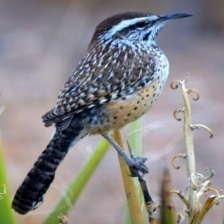
Species: CACTUS WREN
Scientific name: CAMPYLORHYNCHUS BRUNNEICAPILLUS